Knitting

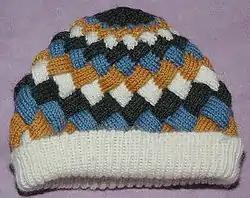
Illustration of entrelac. The blue and white wales are parallel to each other, but both are perpendicular to the black and gold wales, resembling basket weaving.

In securing the previous stitch in a wale, the next stitch can pass through the previous loop from either below or above. If the former, the stitch is denoted as a 'knit stitch' or a 'plain stitch;' if the latter, as a 'purl stitch'. The two stitches are related in that a knit stitch seen from one side of the fabric appears as a purl stitch on the other side.